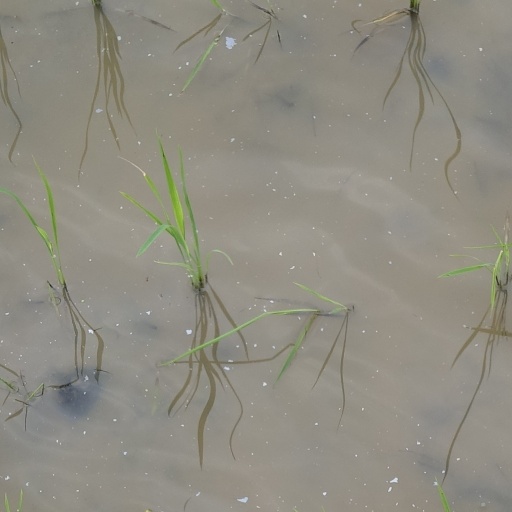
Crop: rice